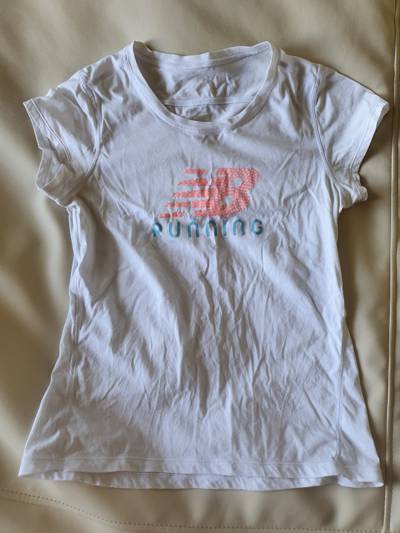
Waste category: clothes